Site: brandenburg
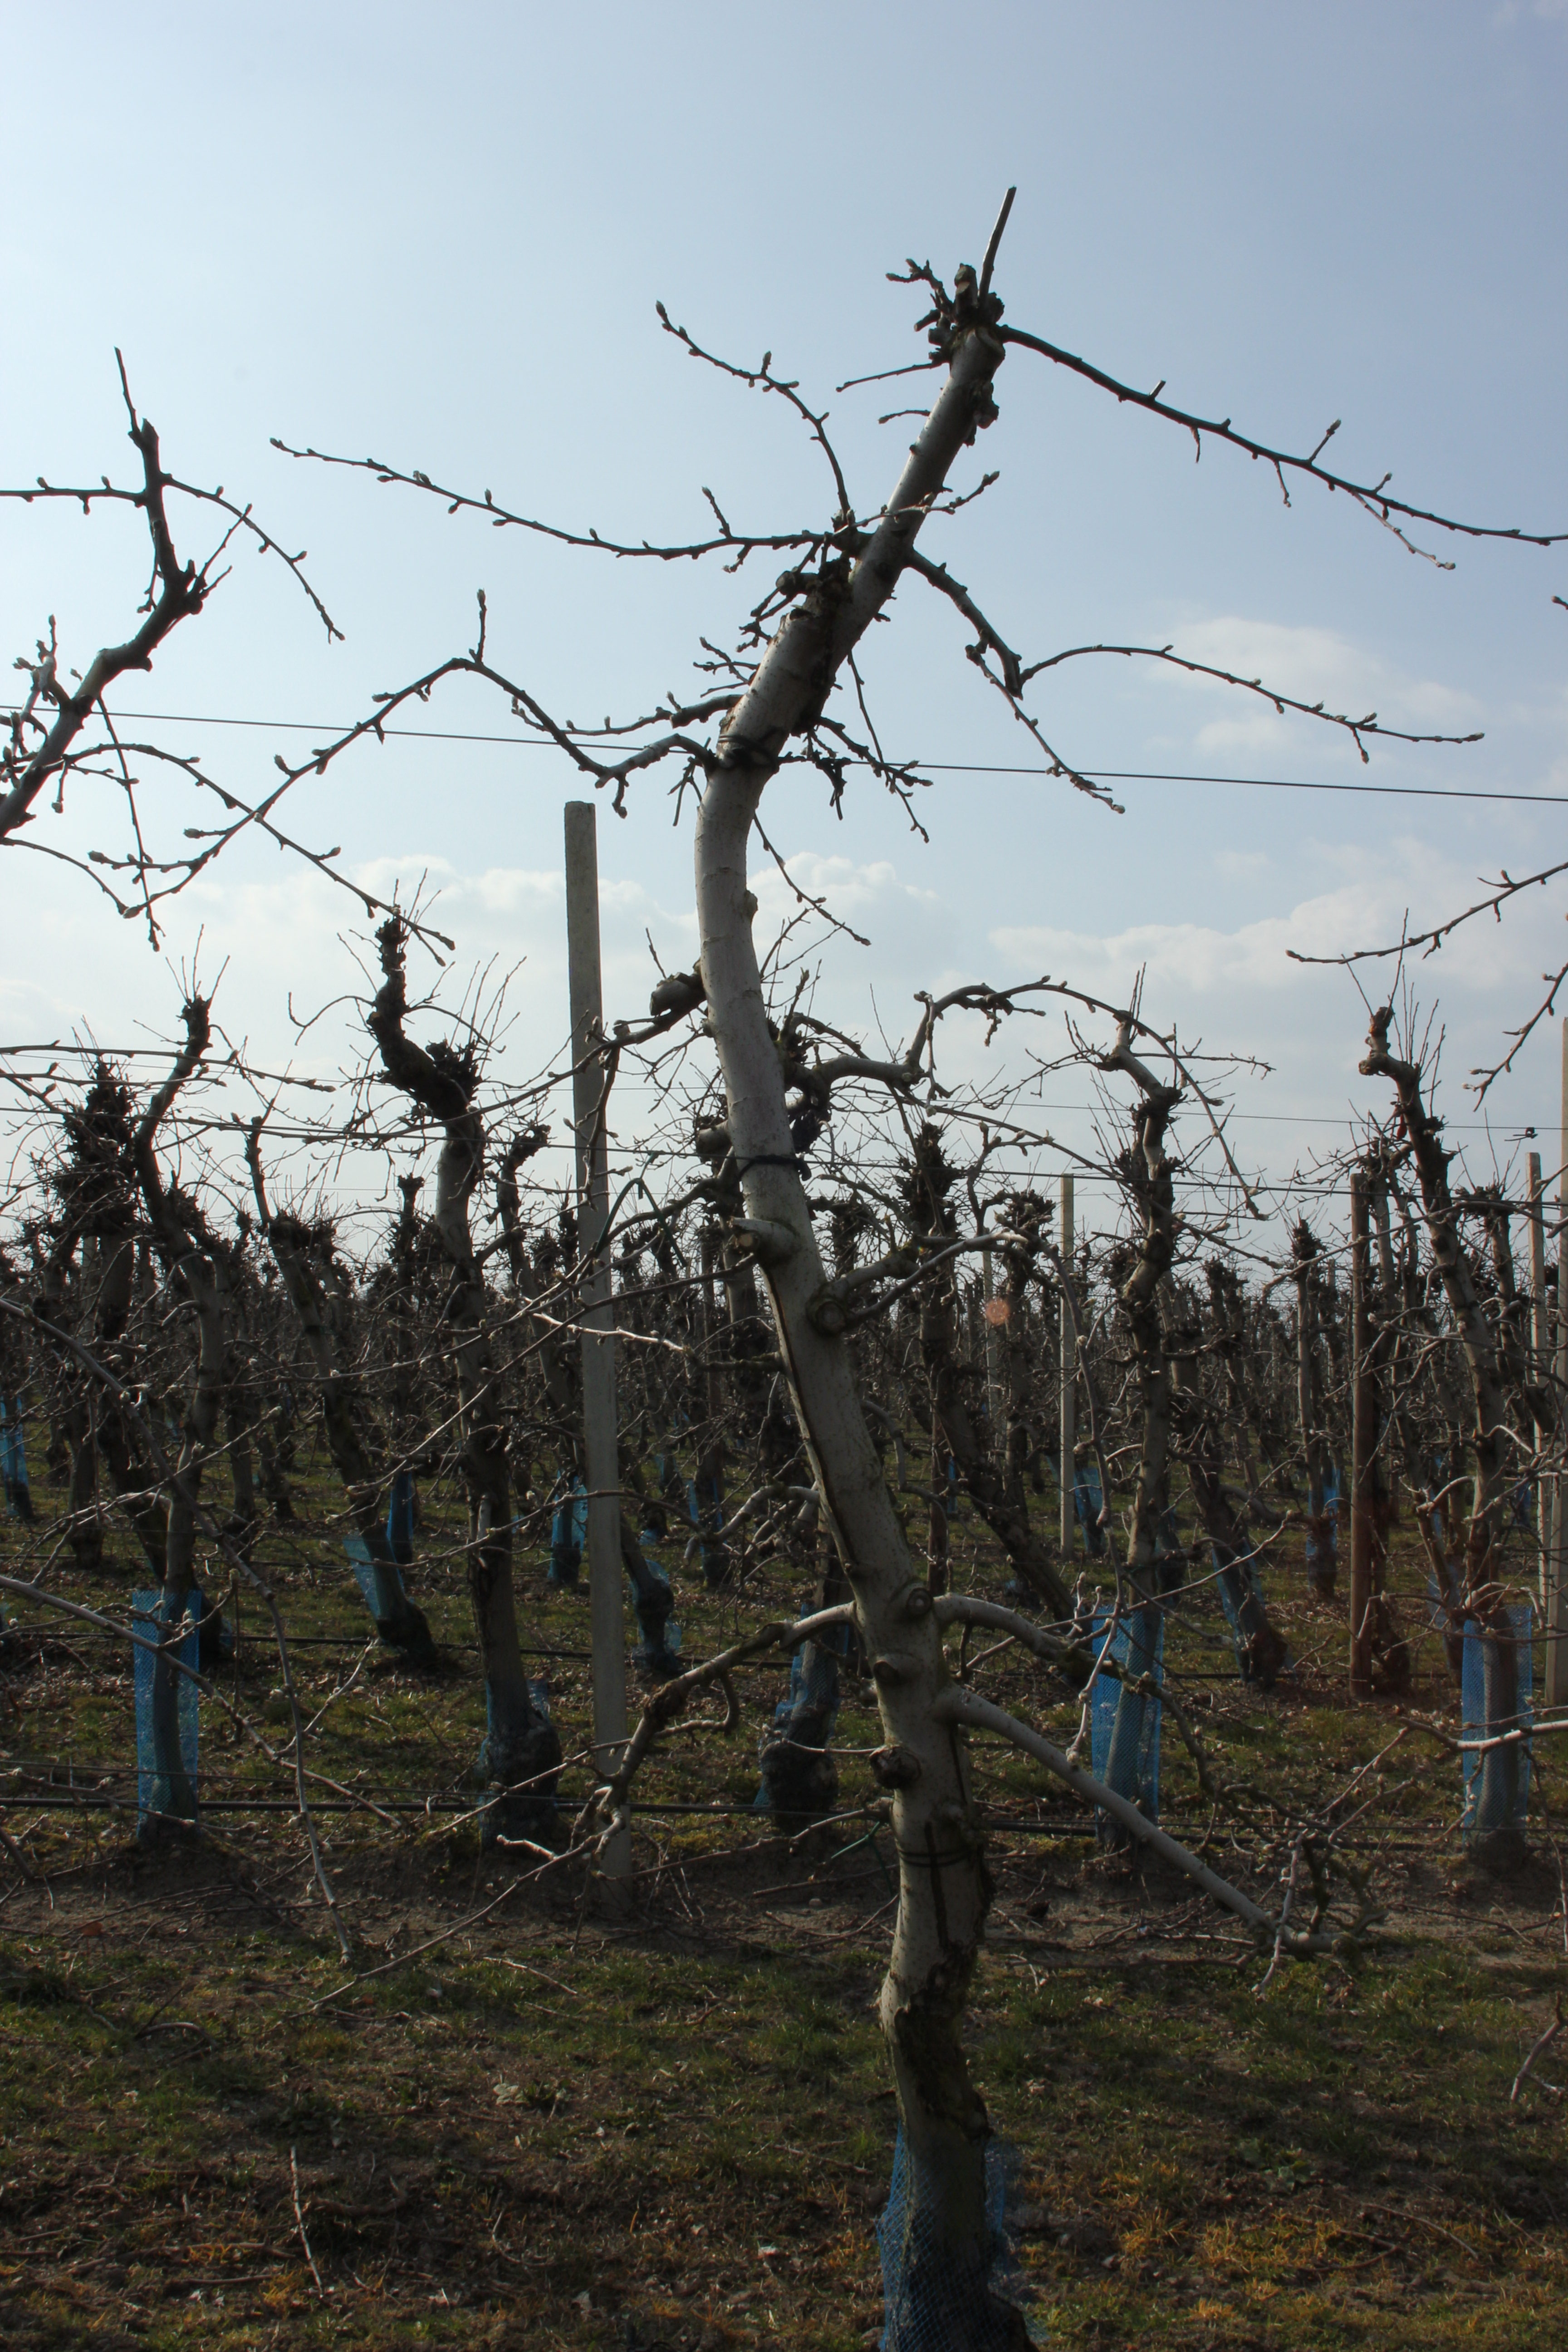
Growth stage (BBCH 03): Bud development